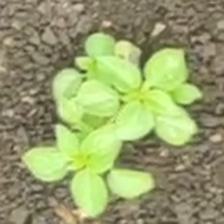
Weed species: Lamber_Quarter_plant(Chenopodium )